Haplogroup T (mtDNA)

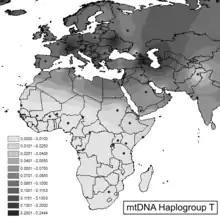
Projected spatial frequency distribution for haplogroup T.

The basal haplogroup T* is found among Algerians in Oran (1.67%) and Reguibate Sahrawi (0.93%). It is also distributed among the Soqotri (1.2%).